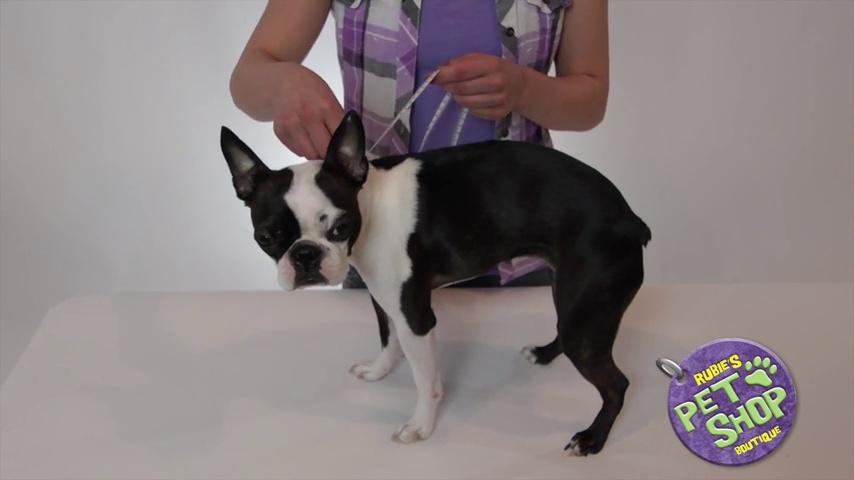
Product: Rubie's Hula Girl Pet Costume
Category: Toys & Games | Party Supplies
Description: Pet costume with grass-inspired skirt with flowers, Bikini top and flower Lei is perfect for a luau, halloween, summer party and more.
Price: $10.99
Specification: Product Dimensions:         12 x 11.4 x 0.3 inches ; 0.32 ounces    |Shipping Weight: 3.5 ounces (View shipping rates and policies)|Domestic Shipping: Item can be shipped within U.S.|International Shipping: This item can be shipped to select countries outside of the U.S.  Learn More|ASIN: B00JSMVKVE|Item model number: 580076 M|    #26707    in Kids' Party Supplies    |    #66575    in Pre-Kindergarten Toys